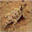
Label: lizard